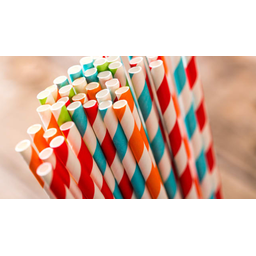
Label: plastic